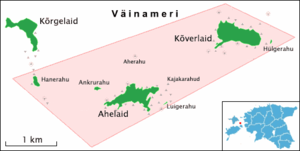
Ahelaid appelé aussi Hakilaid est un îlot de la Väinameri au sud-est de Hiiumaa. Ahelaid appartient à l'Estonie et fait partie de la Réserve naturelle des îlots de la région de Hiiumaa.
Luigerahu est une île d'Estonie en Väinameri.
Hülgerahu est une île d'Estonie en mer Baltique.